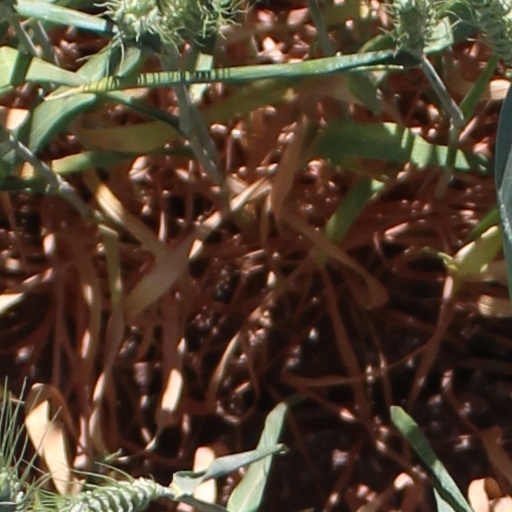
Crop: wheat